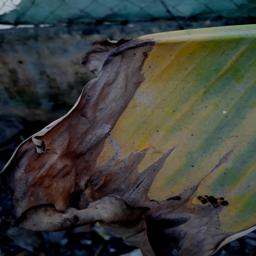
Label: POTASSIUM DEFICIENCY